History of the Catholic Church in Mexico

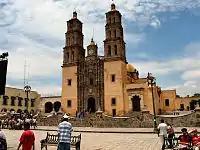
Dolores Hidalgo, where on September 16, 1810, the Independence of Mexico began.

Pious works ("obras pías") were expressions of religious belief and the wealthy in Mexico established institutions to aid the poor, sometimes with the support of the Church and the crown. The 1777 establishment of what is now called Nacional Monte de Piedad allowed urban dwellers who had any property at all to pawn access to interest-free, small-scale credit. It was established by the Count of Regla, who had made a fortune in silver mining, and the pawnshop continues to operate as a national institution in the twenty-first century, with its headquarters still right off the Zócalo in Mexico City with branches in many other places in Mexico. The Count of Regla's donation is an example of private philanthropy in the late colonial period.